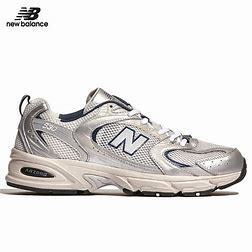
Brand: New
Model: Balance 530